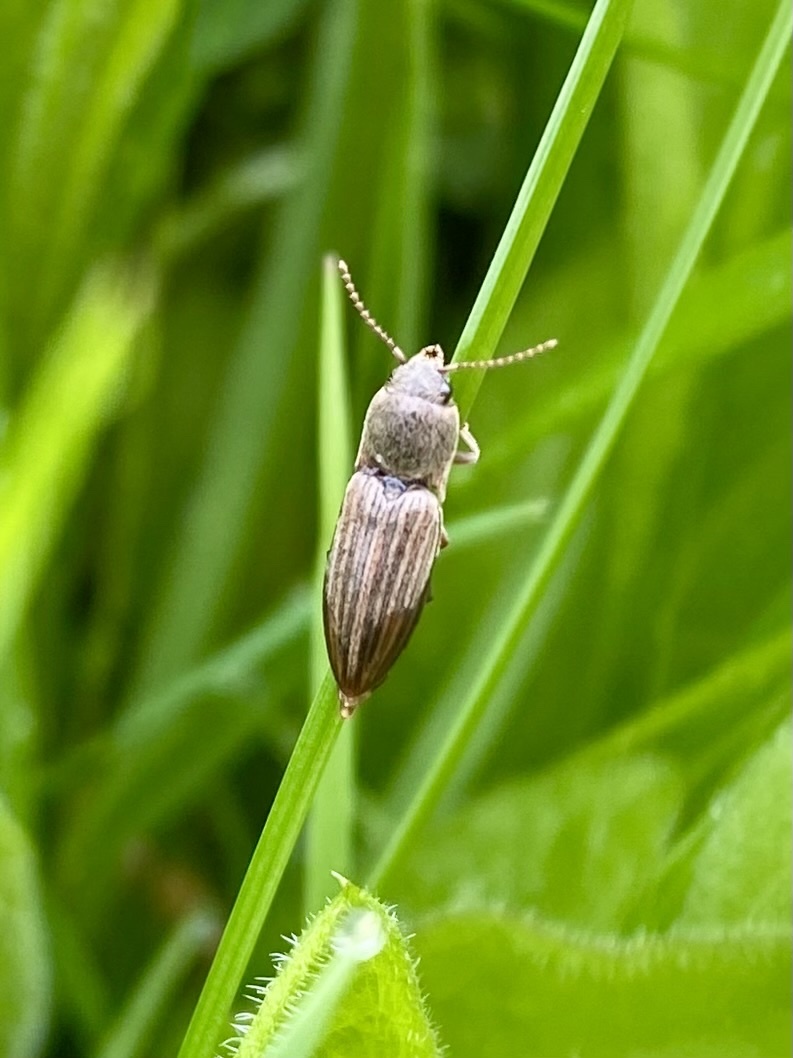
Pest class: clickbeetles_wireworms